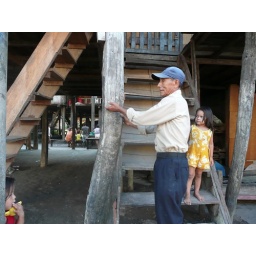
Juan shows us where the water comes up to on his house in the wet season.